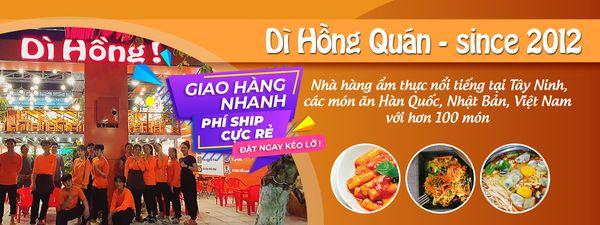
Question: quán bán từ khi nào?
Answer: từ năm 2012